Seb Rochford

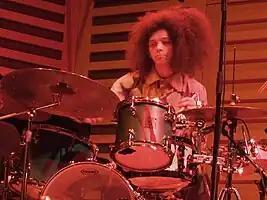

Sebastian Rochford is a Scottish drummer and composer. He has recorded and released music as leader of the British band Polar Bear, as Kutcha Butcha and as part of numerous collaborations.